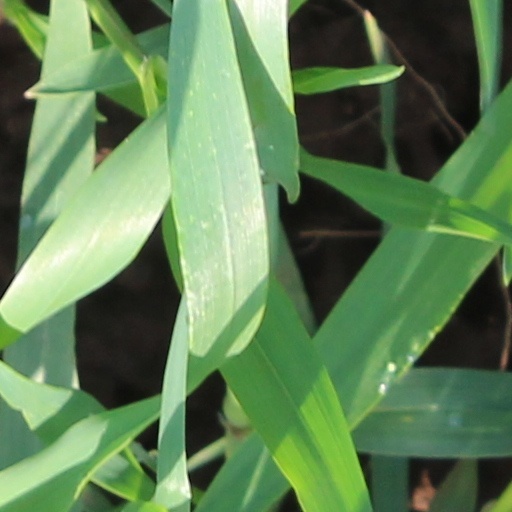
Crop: wheat